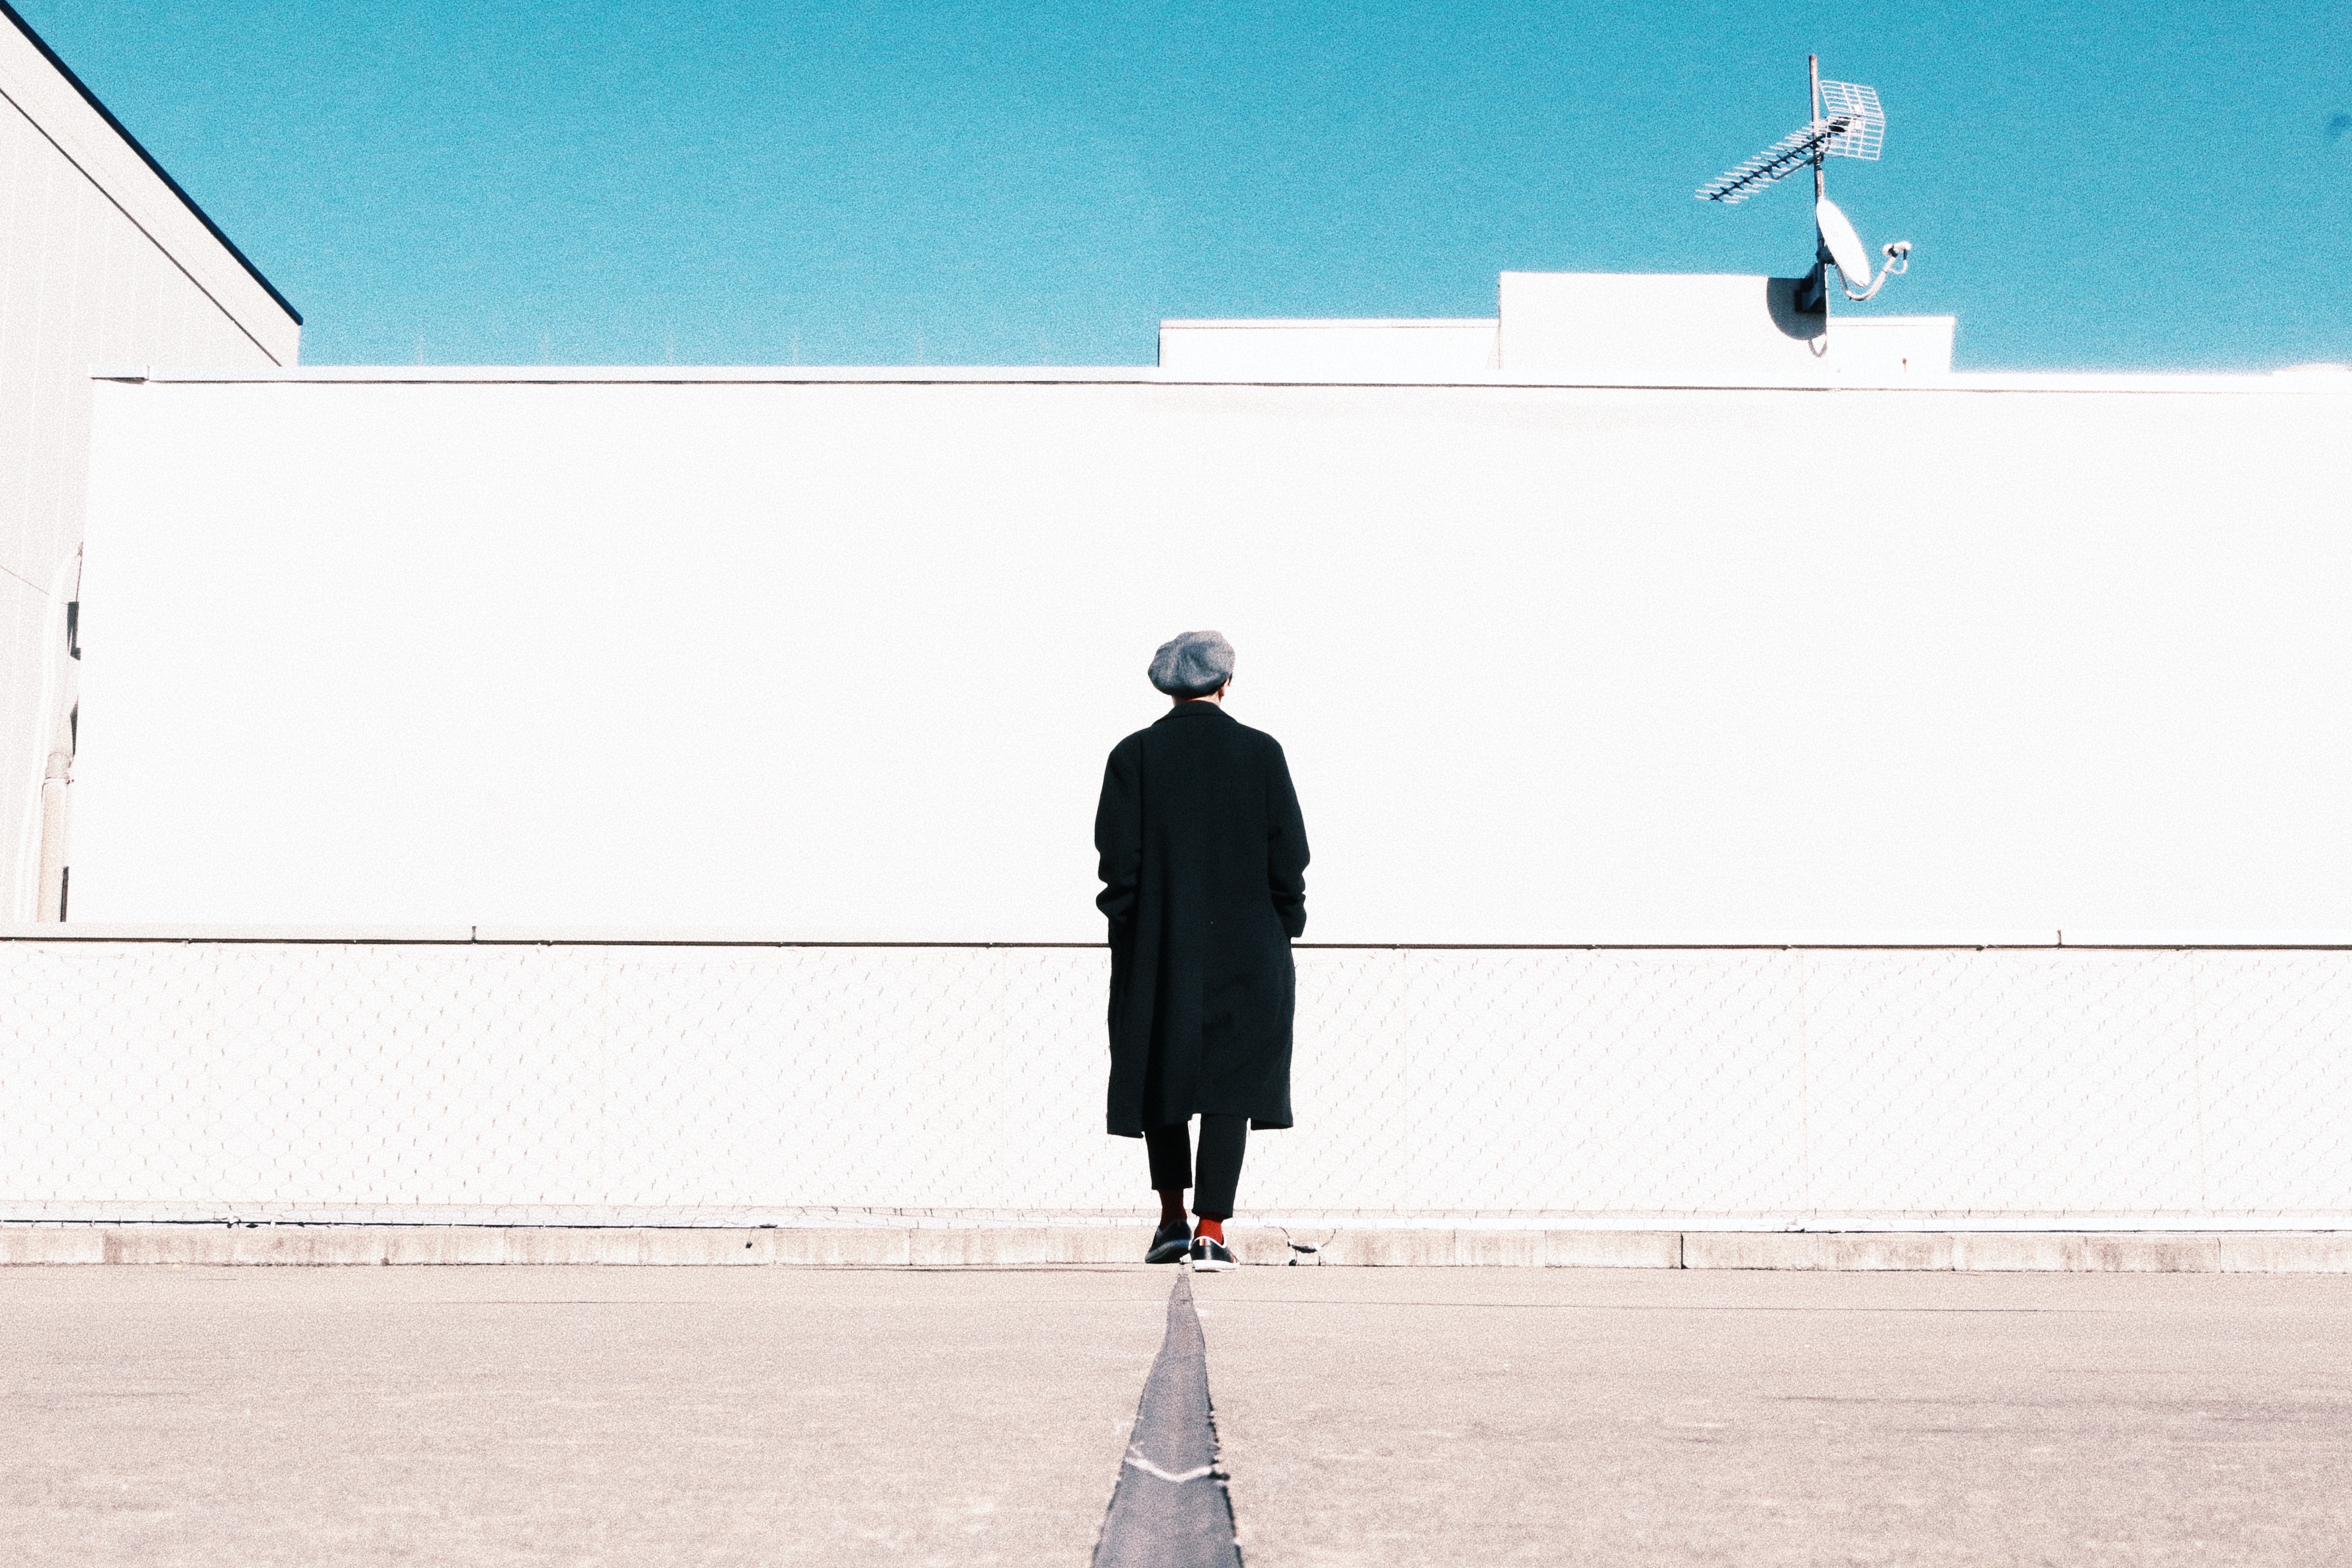
brand